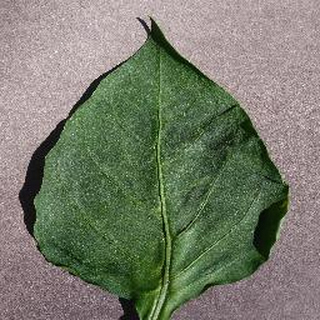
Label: healthy_bell_pepper